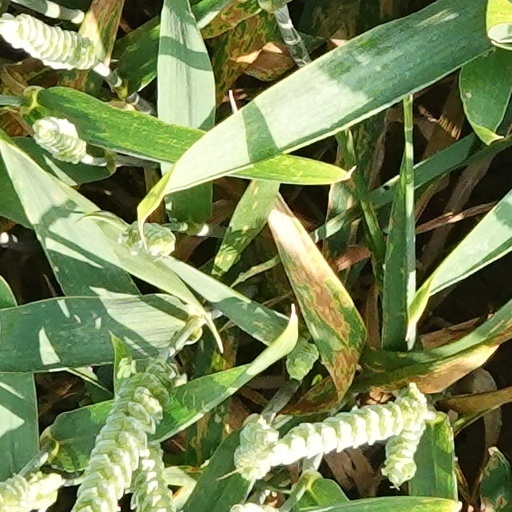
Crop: wheat